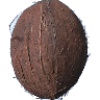
Label: Cocos 1